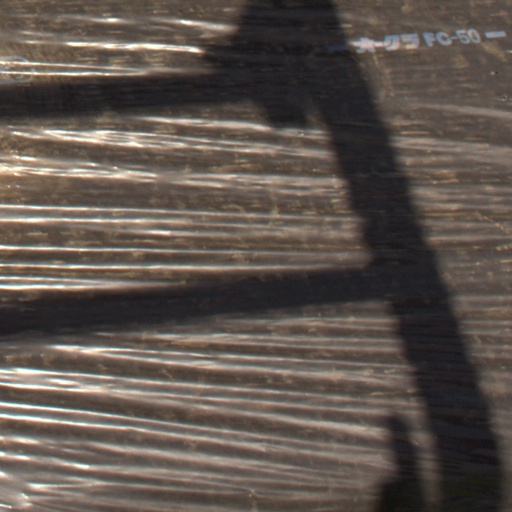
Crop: Jerusalem artichoke